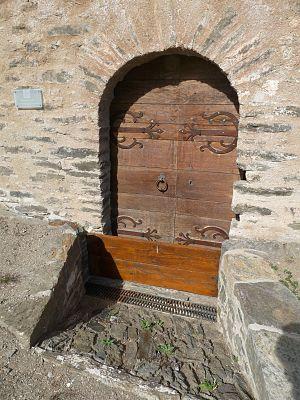
Église Saint-André de Llar , Pyrénées-Orientales, France
L'église Saint-André est une église romane située près du hameau de Llar, à Canaveilles, dans le département français des Pyrénées-Orientales et la région Languedoc-Roussillon.